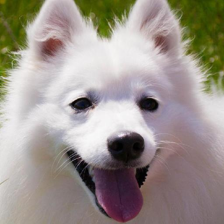
Label: animals